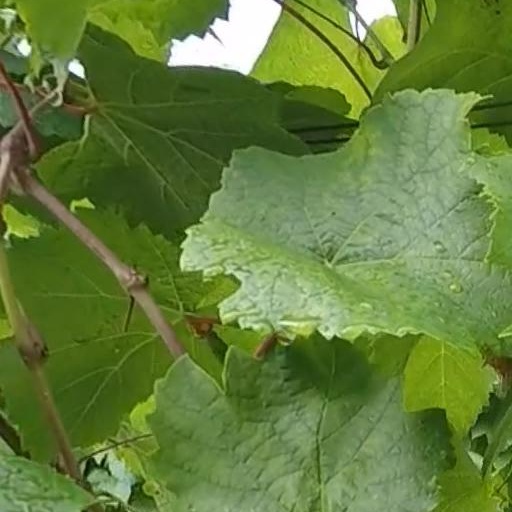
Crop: grape